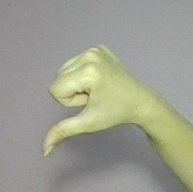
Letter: waw